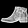
Label: Ankle boot